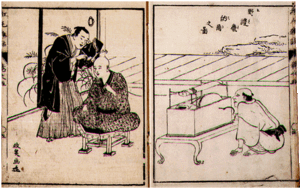
L'Elekiter est le nom japonais d'un type de générateur d'électricité statique utilisé pour des expériences électriques au XVIIIᵉ siècle. Au Japon, Gennai Hiraga a présenté son propre elekiter en 1776, dérivé d'un elekiter hollandais. L'elekiter est une petite boîte qui emploie la friction pour produire de l'électricité et la stocker.